Zadock Thompson

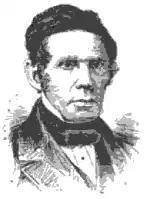

Zadock Thompson (1796–1856), was a Vermont naturalist, professor, and Episcopal priest.